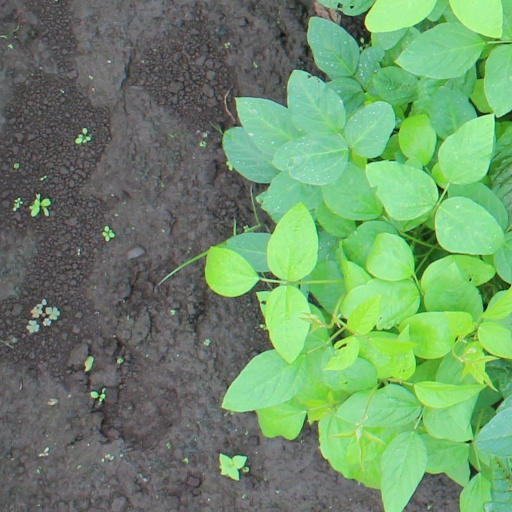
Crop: soybean